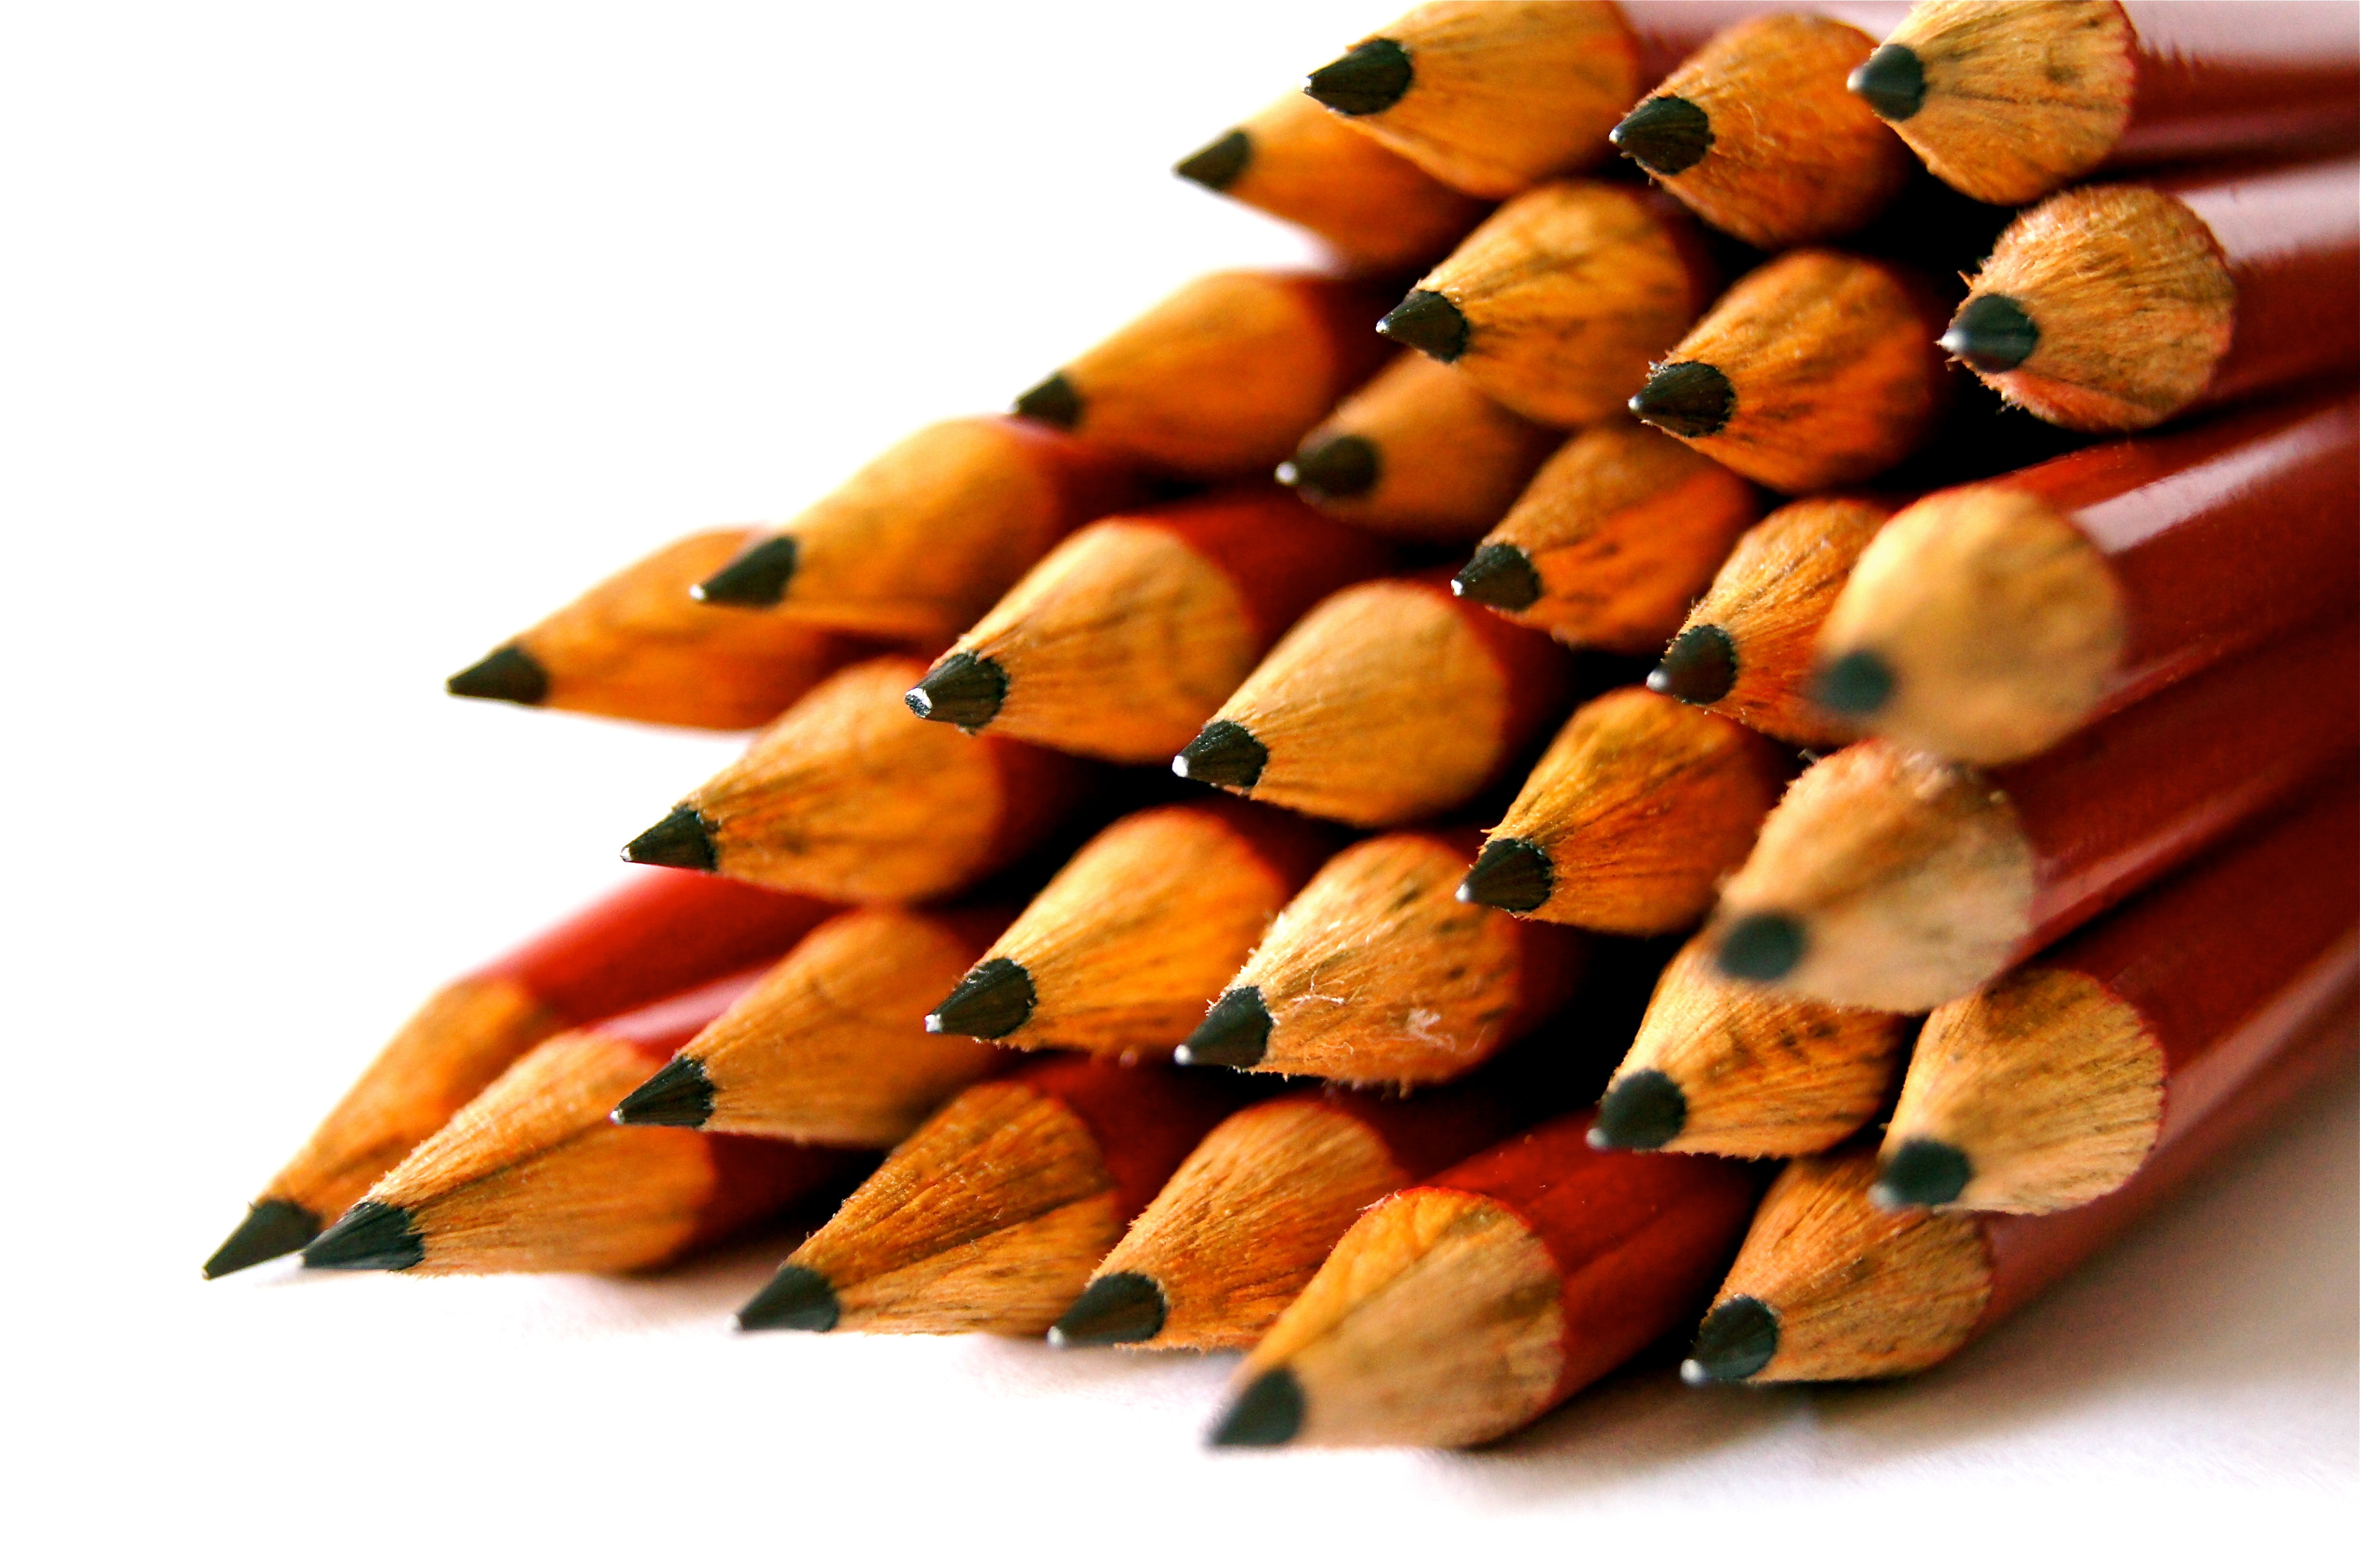
desk, food, produce, study, drawing, design, pens, school, pencils